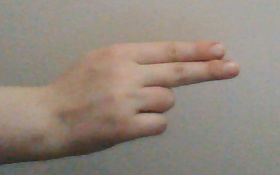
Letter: ain